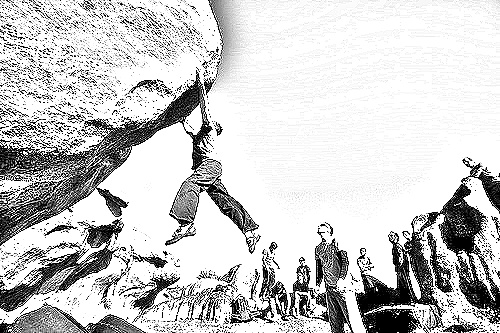
Portrait style: Sketch Portrait